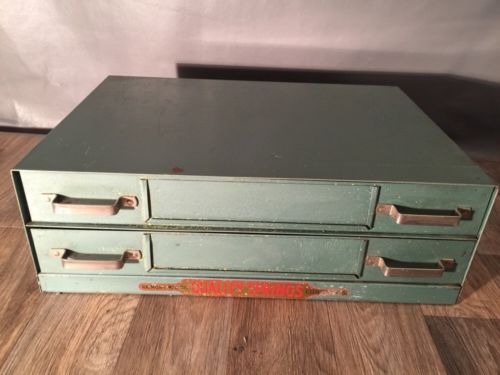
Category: cabinet